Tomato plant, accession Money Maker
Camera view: tilt-top (135 deg); turntable rotation: 150 degrees
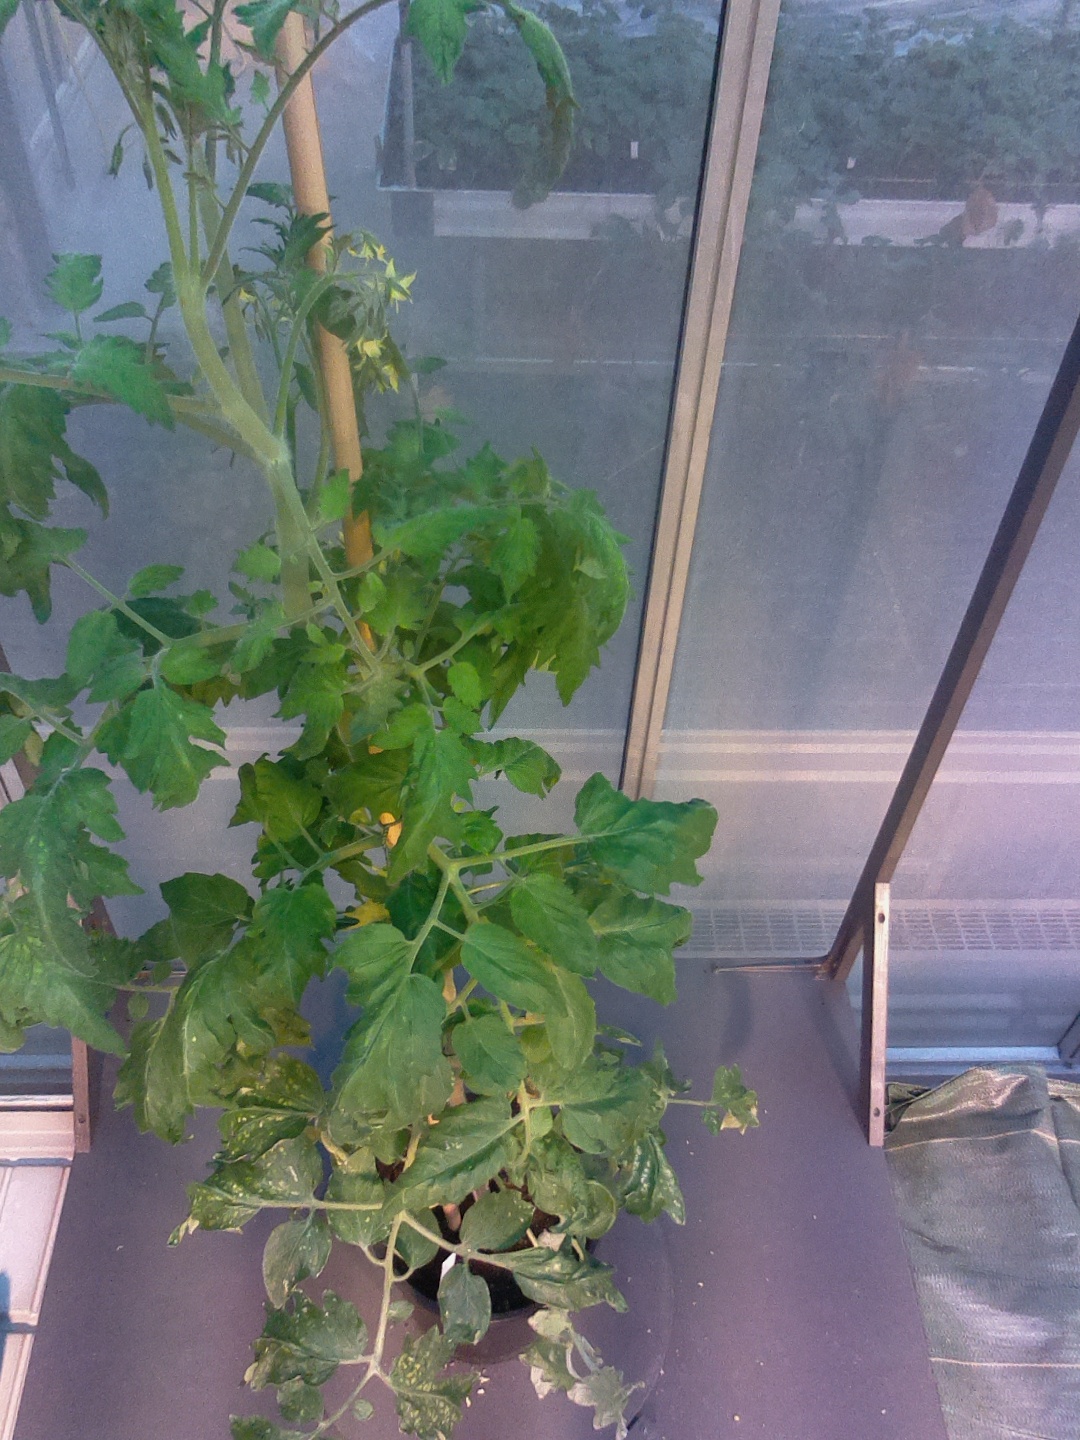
BBCH growth stage 67: Full flowering, 70%-80% of flowers open, more petals falling